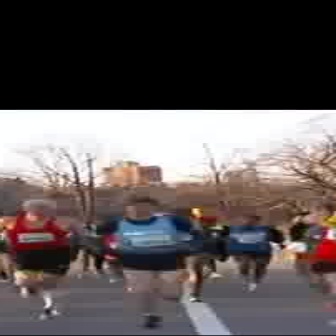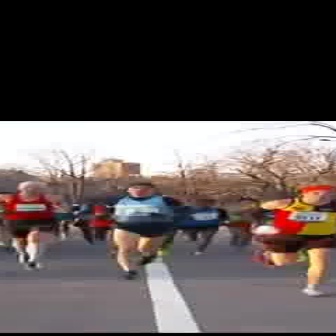
  Please identify the target specified by the bounding box [77,195,210,328] in the first image and locate it in the second image. Return the coordinates in [x_min,y_min,x_max,y_max] format.
Answer: [92,181,190,279]